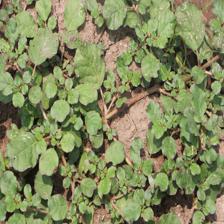
Label: BroadLeafWeed